Kurt Rambis

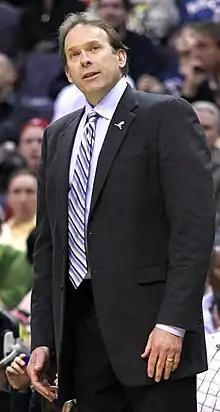
Rambis as head coach of the Timberwolves in March 2011

Darrell Kurt Rambis (born February 25, 1958) is a Greek-American former professional basketball player and coach who is a senior basketball adviser for the Los Angeles Lakers of the National Basketball Association (NBA). As a player, he won four NBA championships while playing power forward for the Lakers. Rambis was a key member of the Showtime era Lakers and was extremely popular for his hard-nosed blue collar play. With his trademark black horn-rimmed glasses, Rambis complemented the flashy Hollywood style of the Showtime era Lakers.